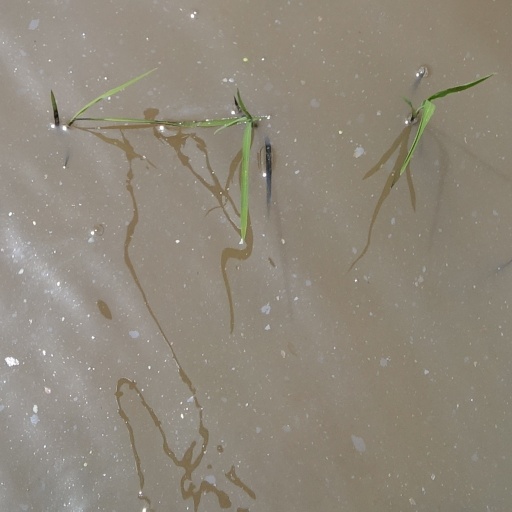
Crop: rice